Answer in natural language. How many Beds are visible in the scene? Choose between the following options: 2, 3, 0, 1 or 4
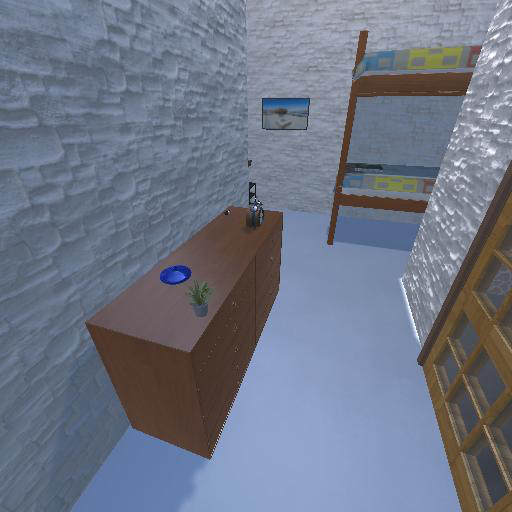
<answer>1</answer>